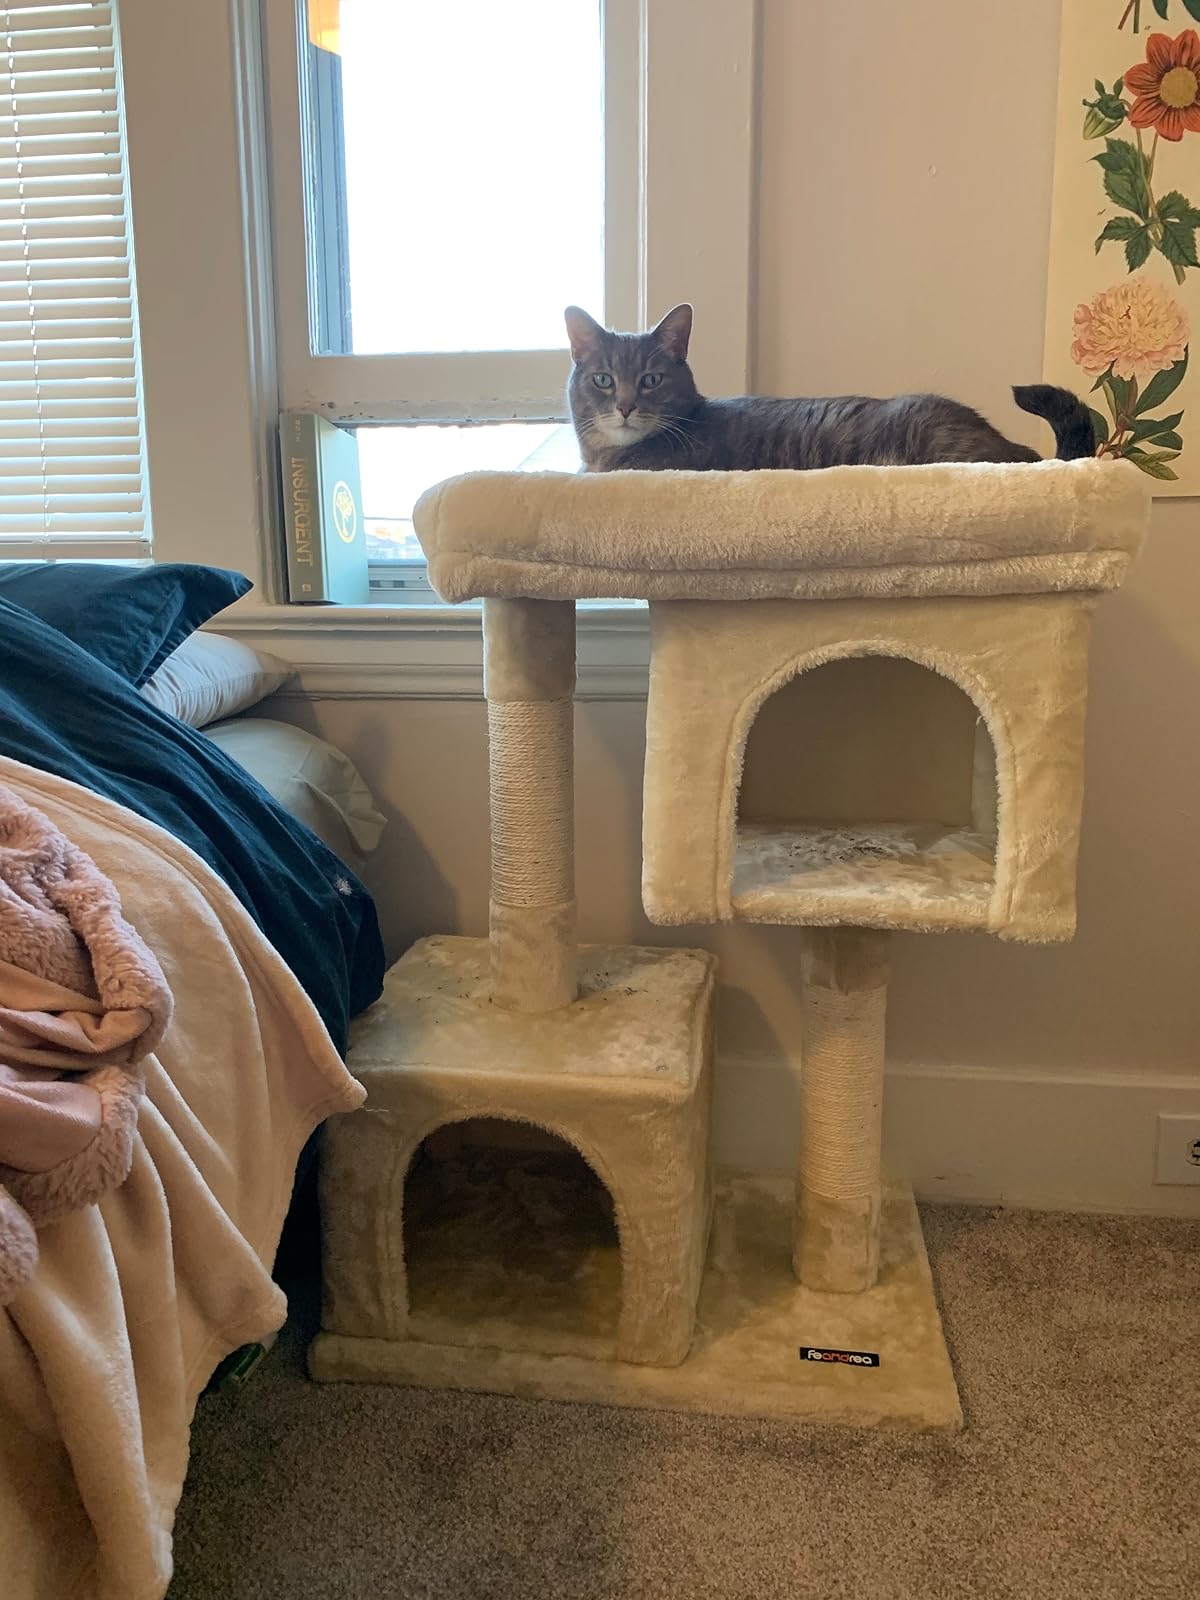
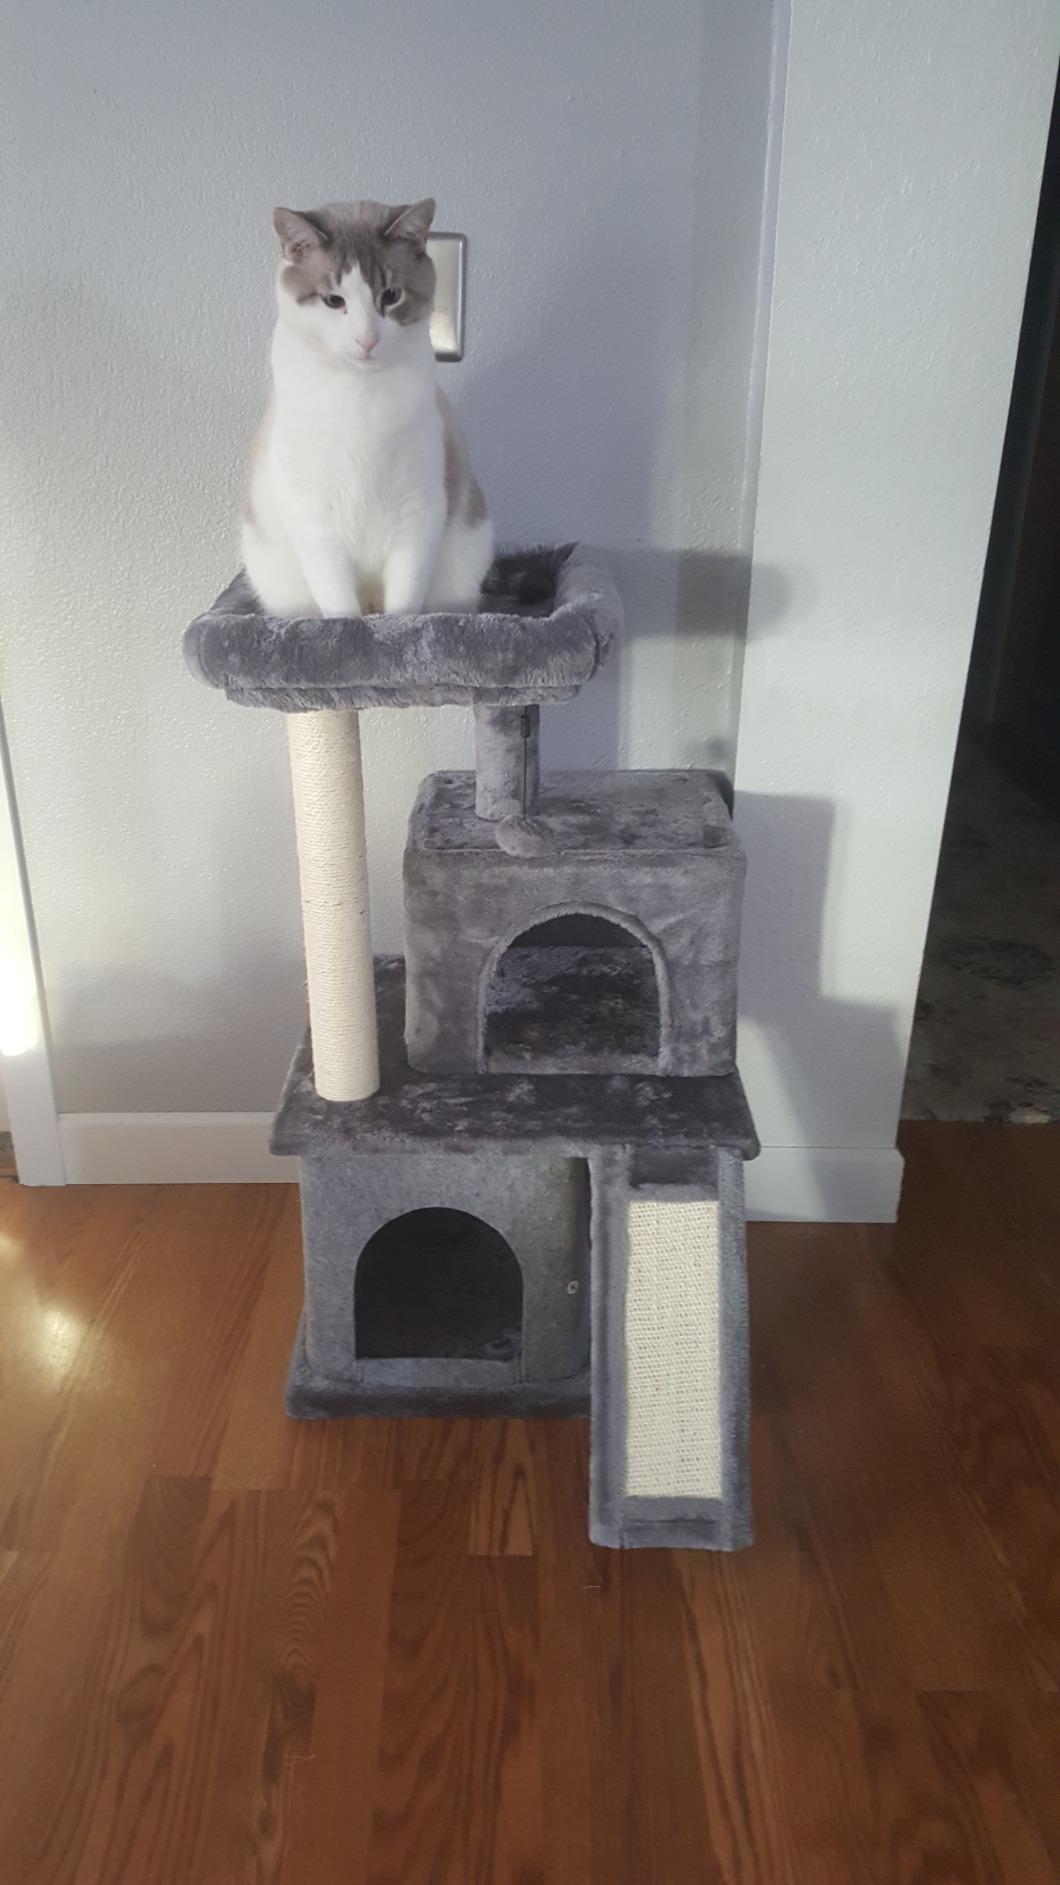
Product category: items_cat tree
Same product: no